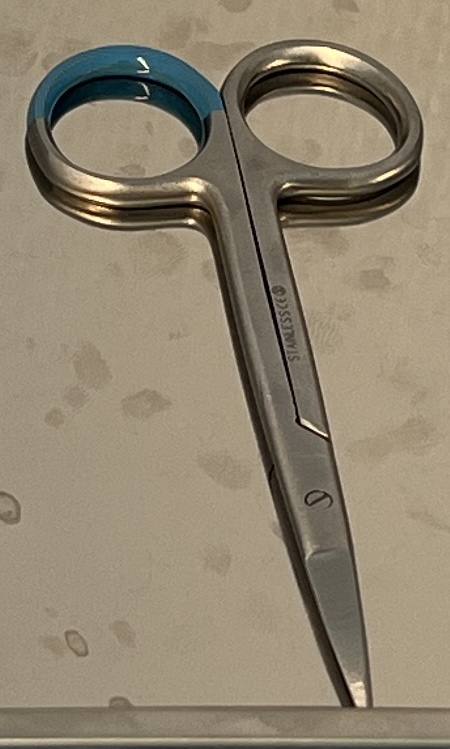
Hinged instrument state: closed